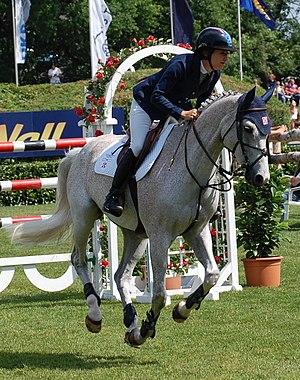
Laura Kraut, née le 14 novembre 1965 à Camden, est une cavalière de saut d'obstacles américaine.